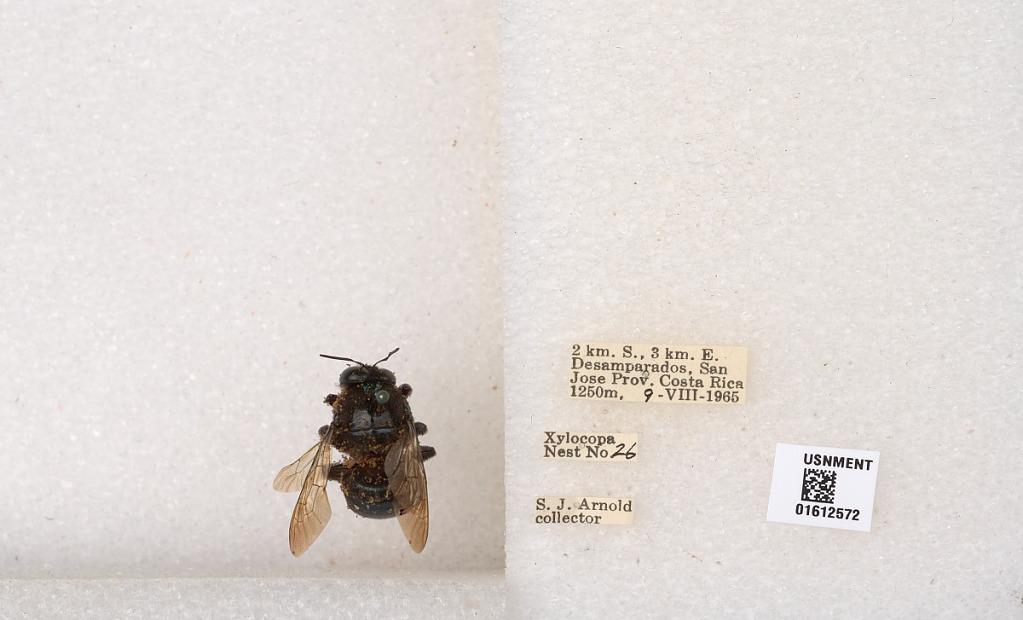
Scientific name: Xylocopa (Schonnherria) lateralis Say
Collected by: J. Araujo
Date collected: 1965-8-9
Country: Costa Rica
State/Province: San Jose
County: Desamparados
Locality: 2 km. S., 3 km. E. Desamparados